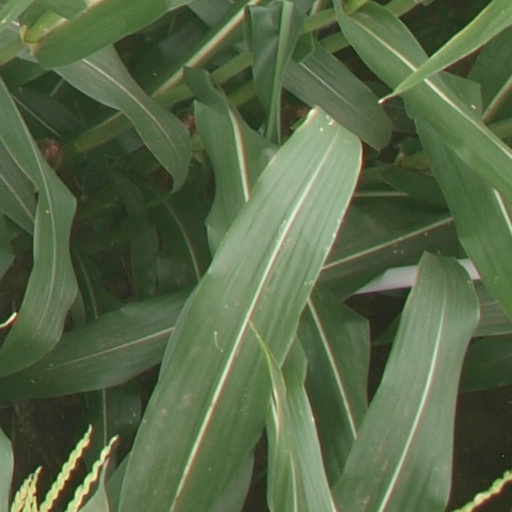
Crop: maize; corn